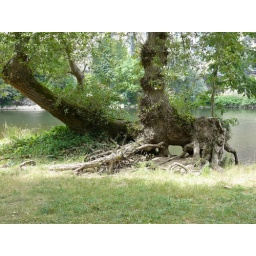
Old tree by the river